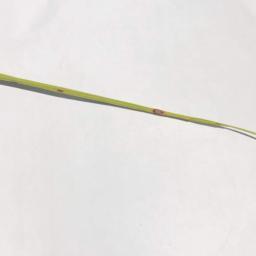
Label: Rice___Leaf_Blast